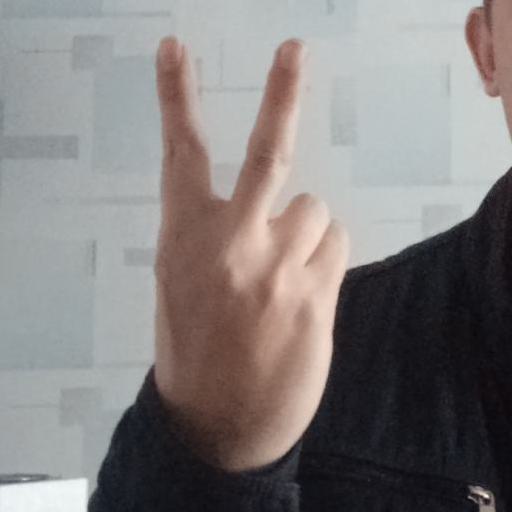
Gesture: peace_inverted